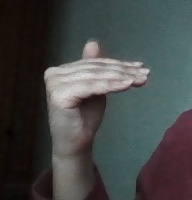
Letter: khaa